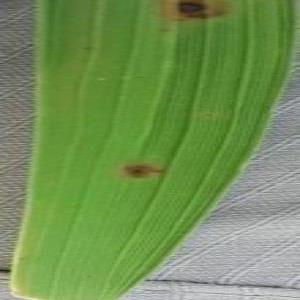
Disease: Brownspot